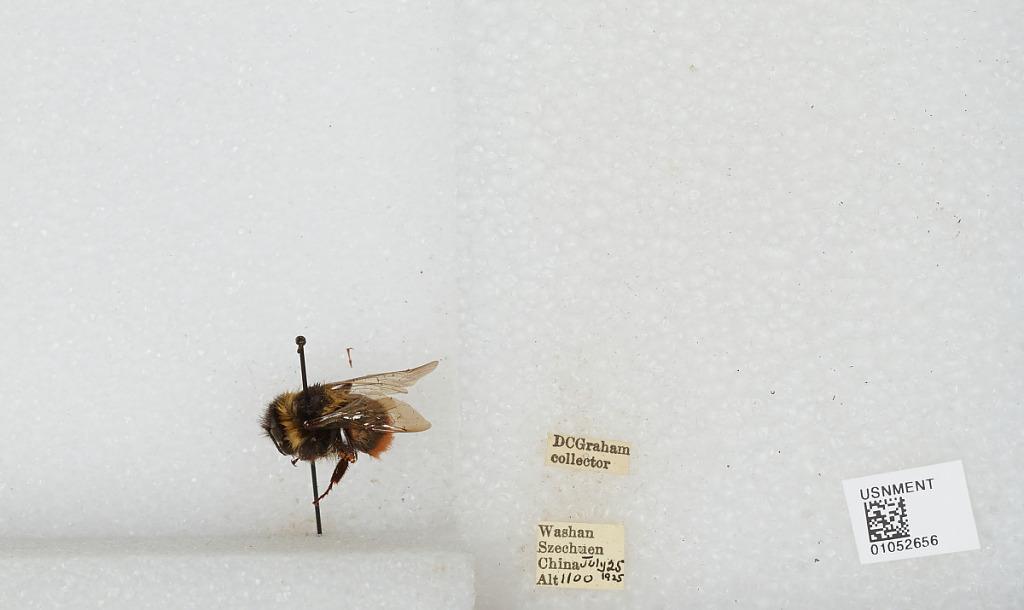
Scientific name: Bombus sp.
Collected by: D. Graham
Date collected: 1925-7-25
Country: China
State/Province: Sichuan
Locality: Washan